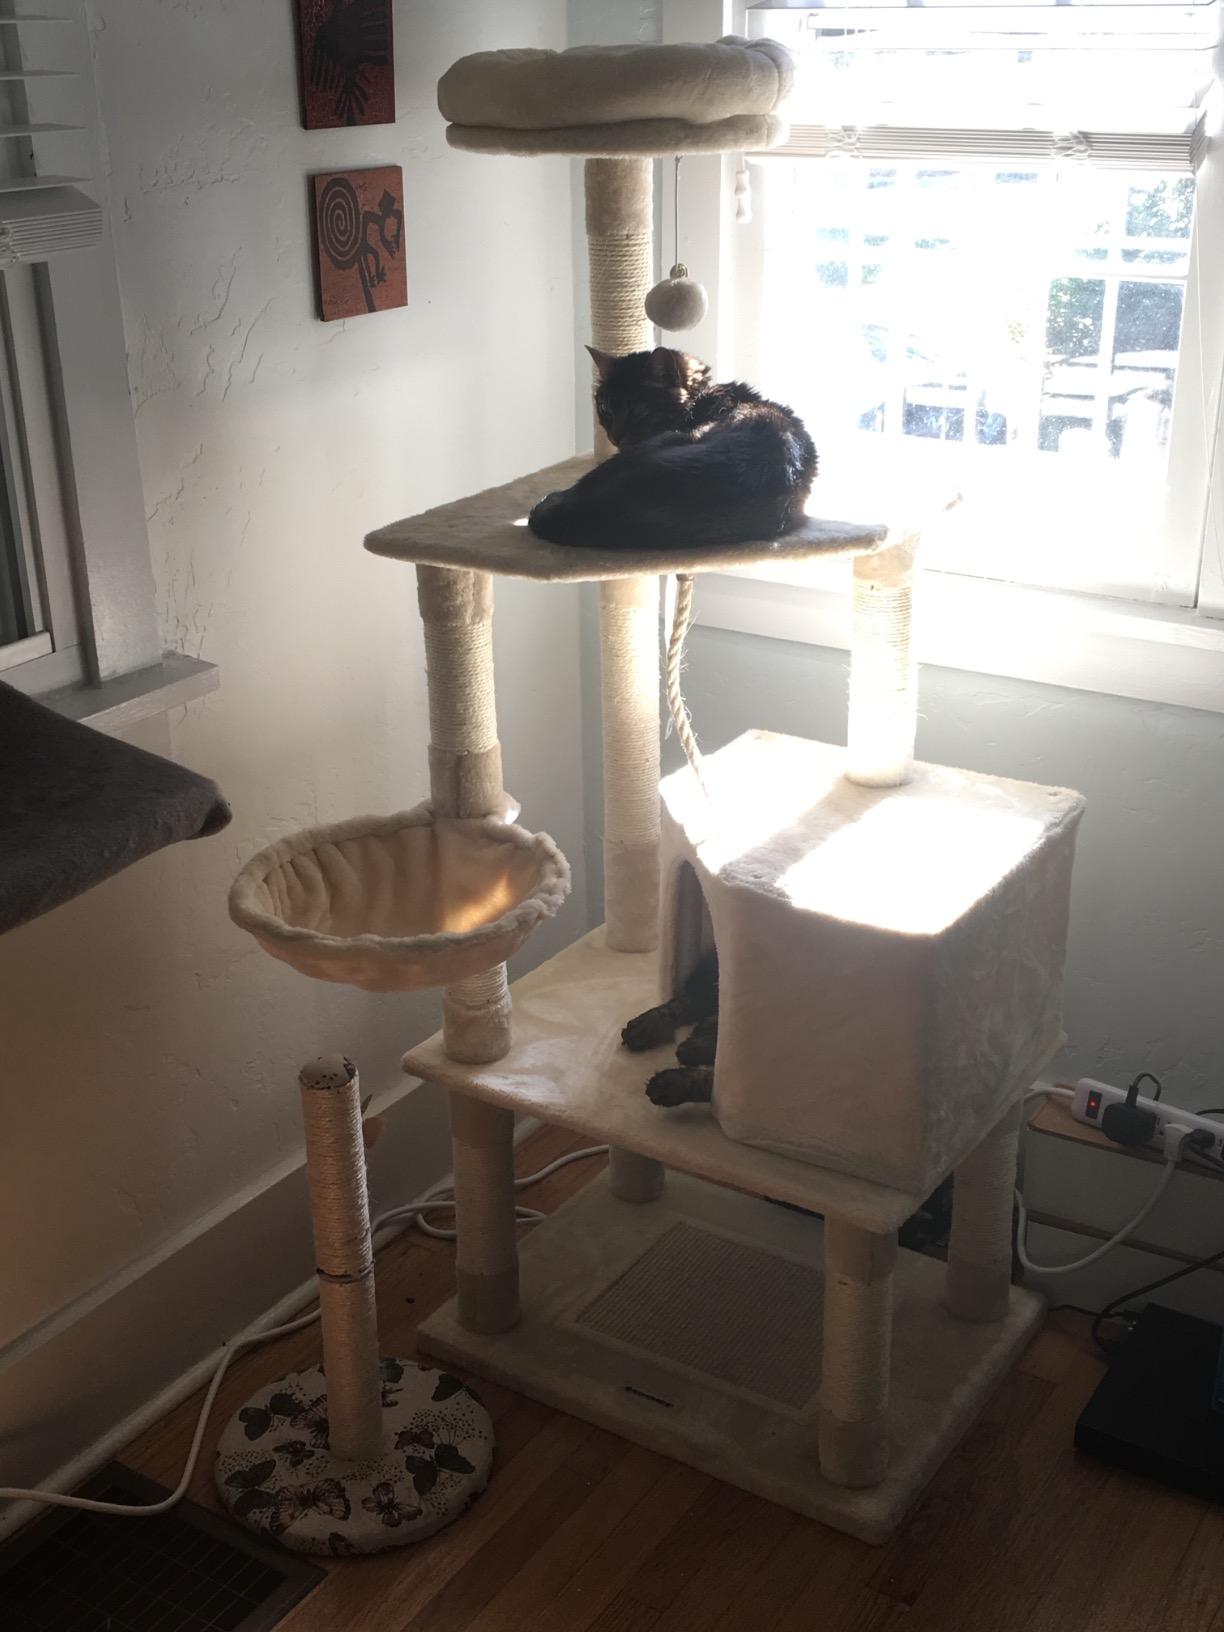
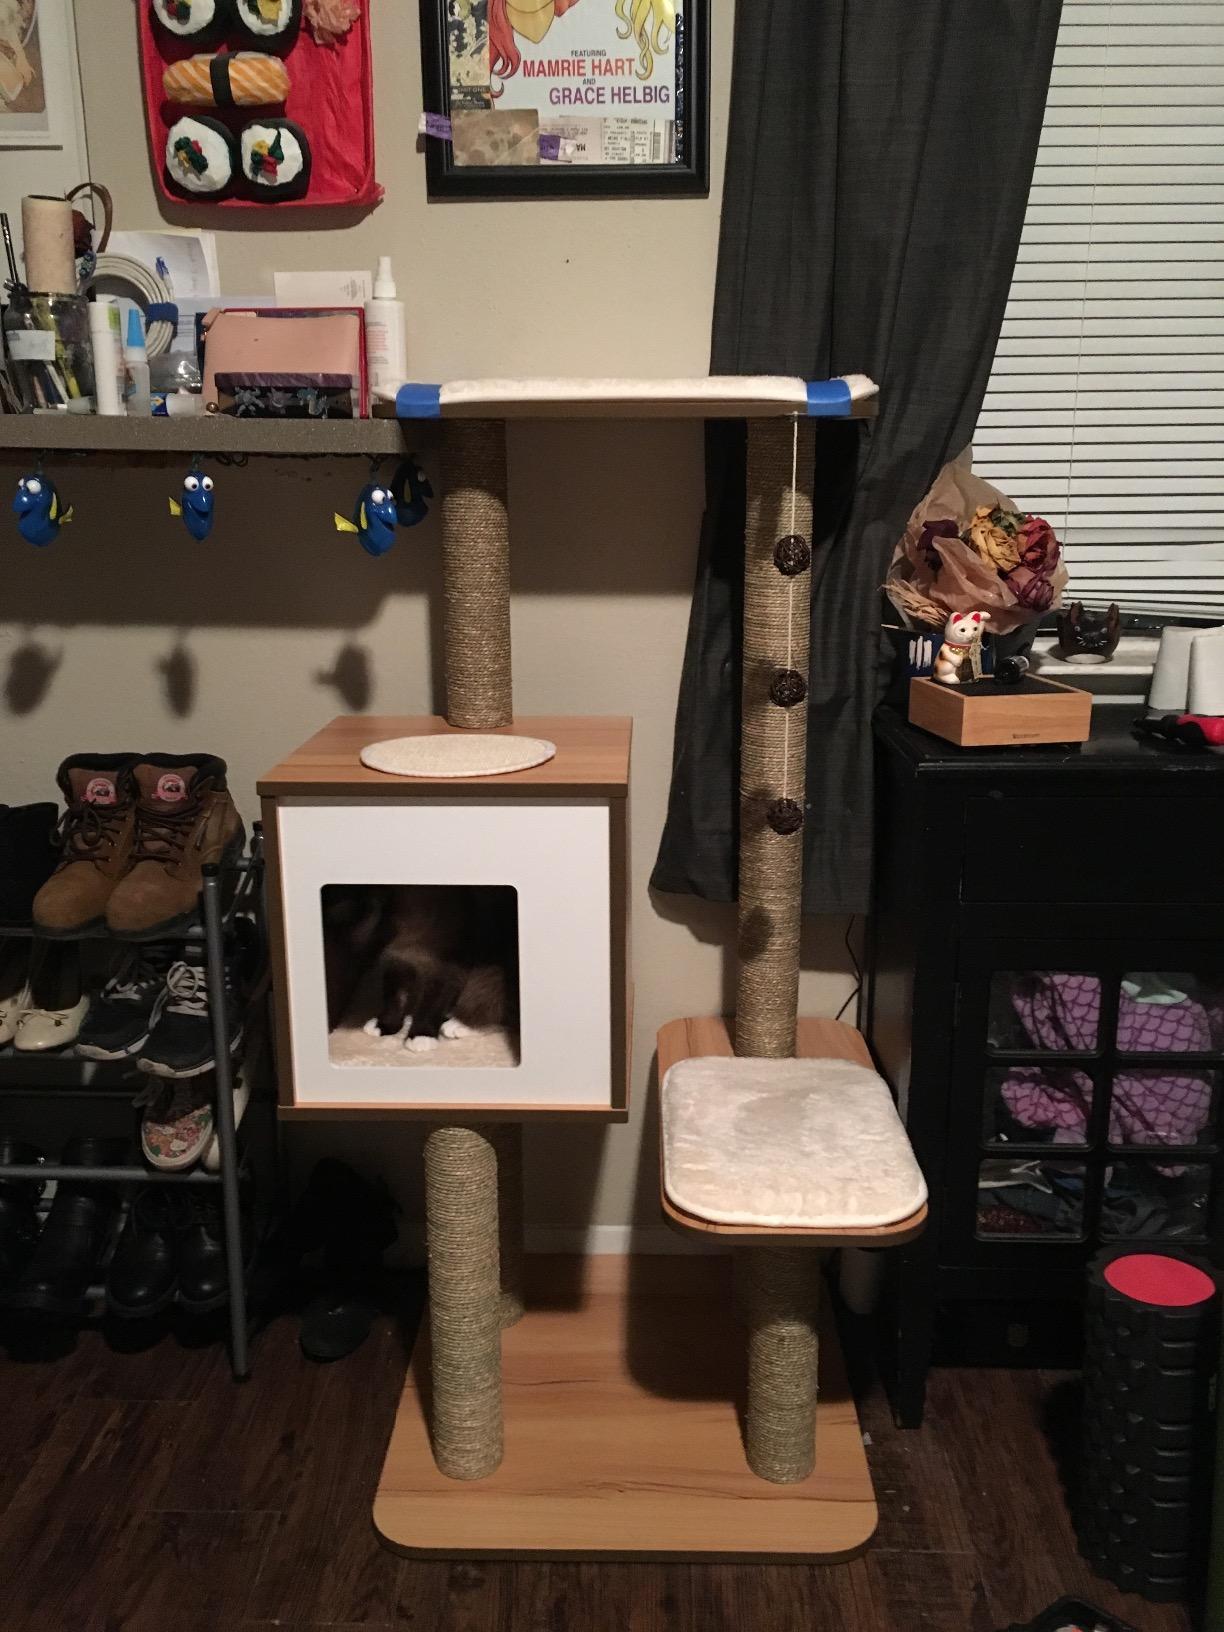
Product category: items_cat tree
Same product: no